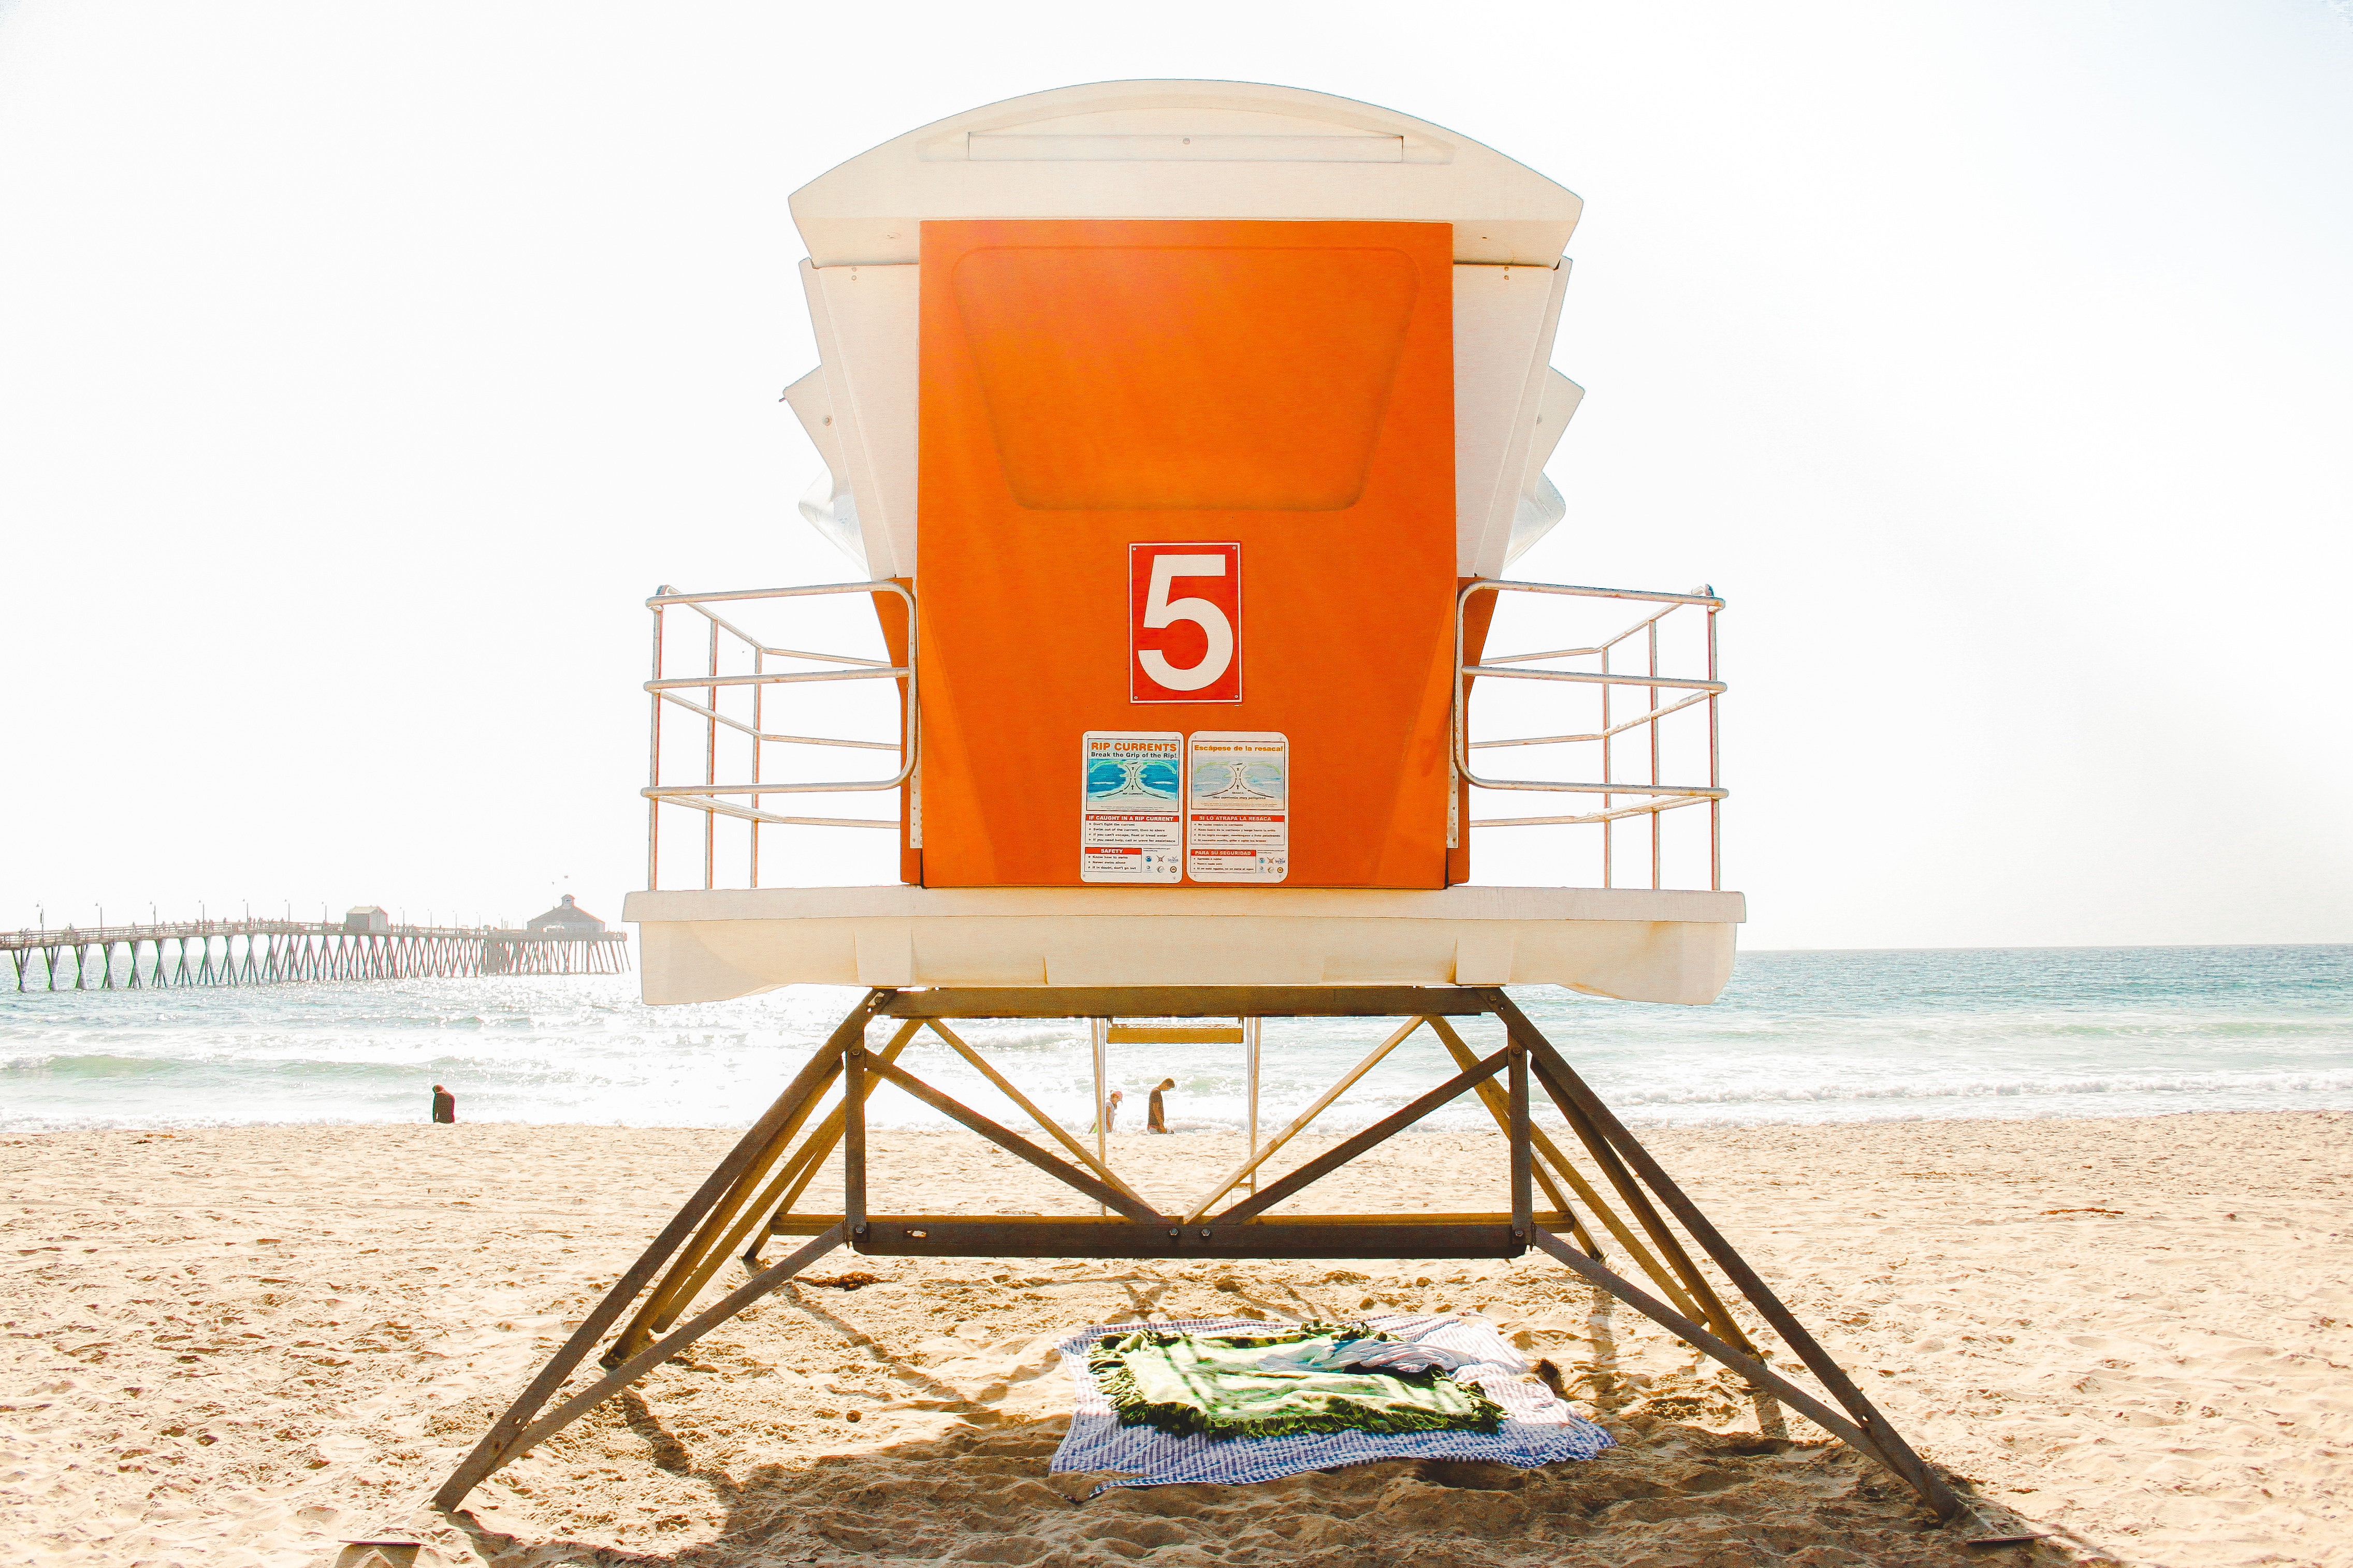
beach, sea, sand, ocean, play, summer, furniture, product